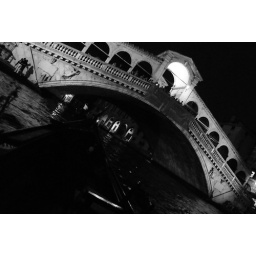
The Rialto bridge from a gondola on the grand canal, in black and white.